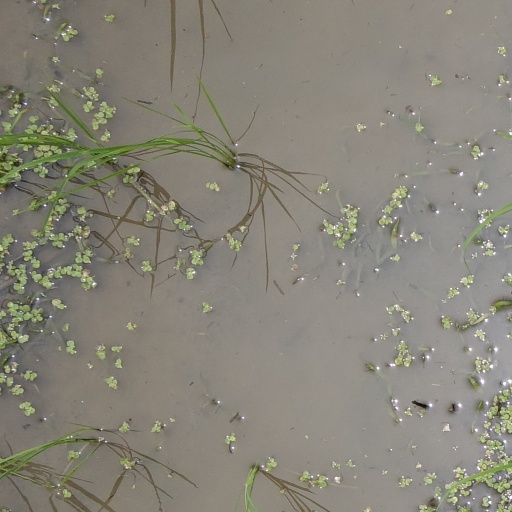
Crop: rice